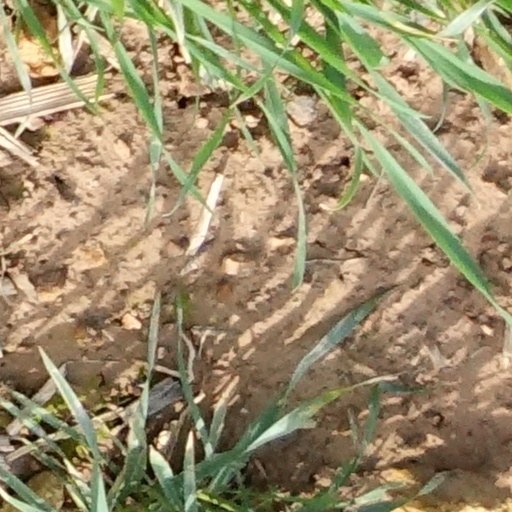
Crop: wheat